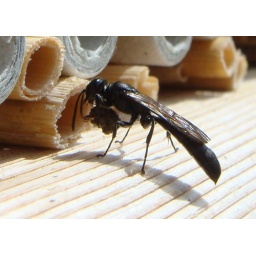
Trypoxylon sp. female carrying ball of mud to seal cell in nest tube